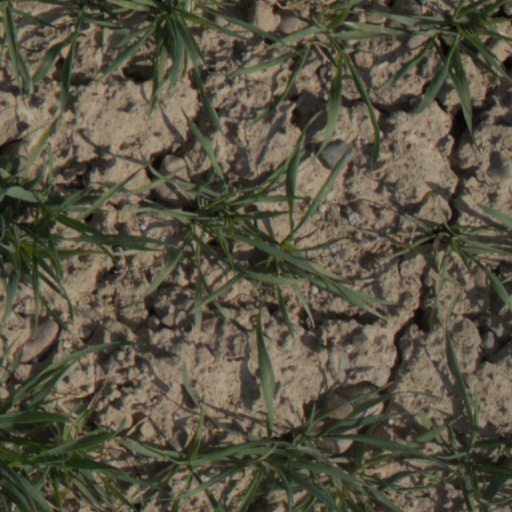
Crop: wheat